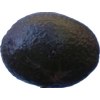
Label: black_avocado